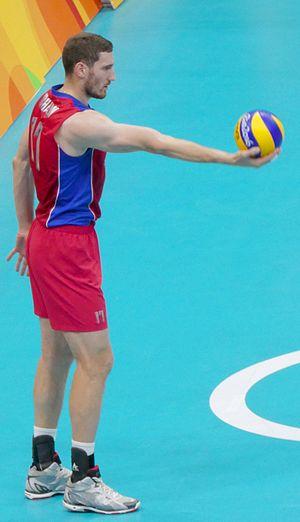
Maracanazinho, stade de volleyball. Match Russie -Iran. Serveur russe, Maxim Mikhaylov